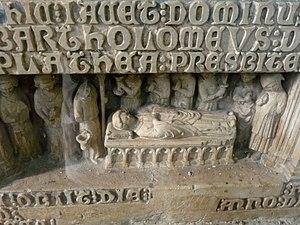
début du 14ème s Funérailles de Barthélémy de la Place
L'église Saint-Barthélémy est une église située en France sur la commune de Chénérailles, dans le département de la Creuse, en région Nouvelle-Aquitaine.